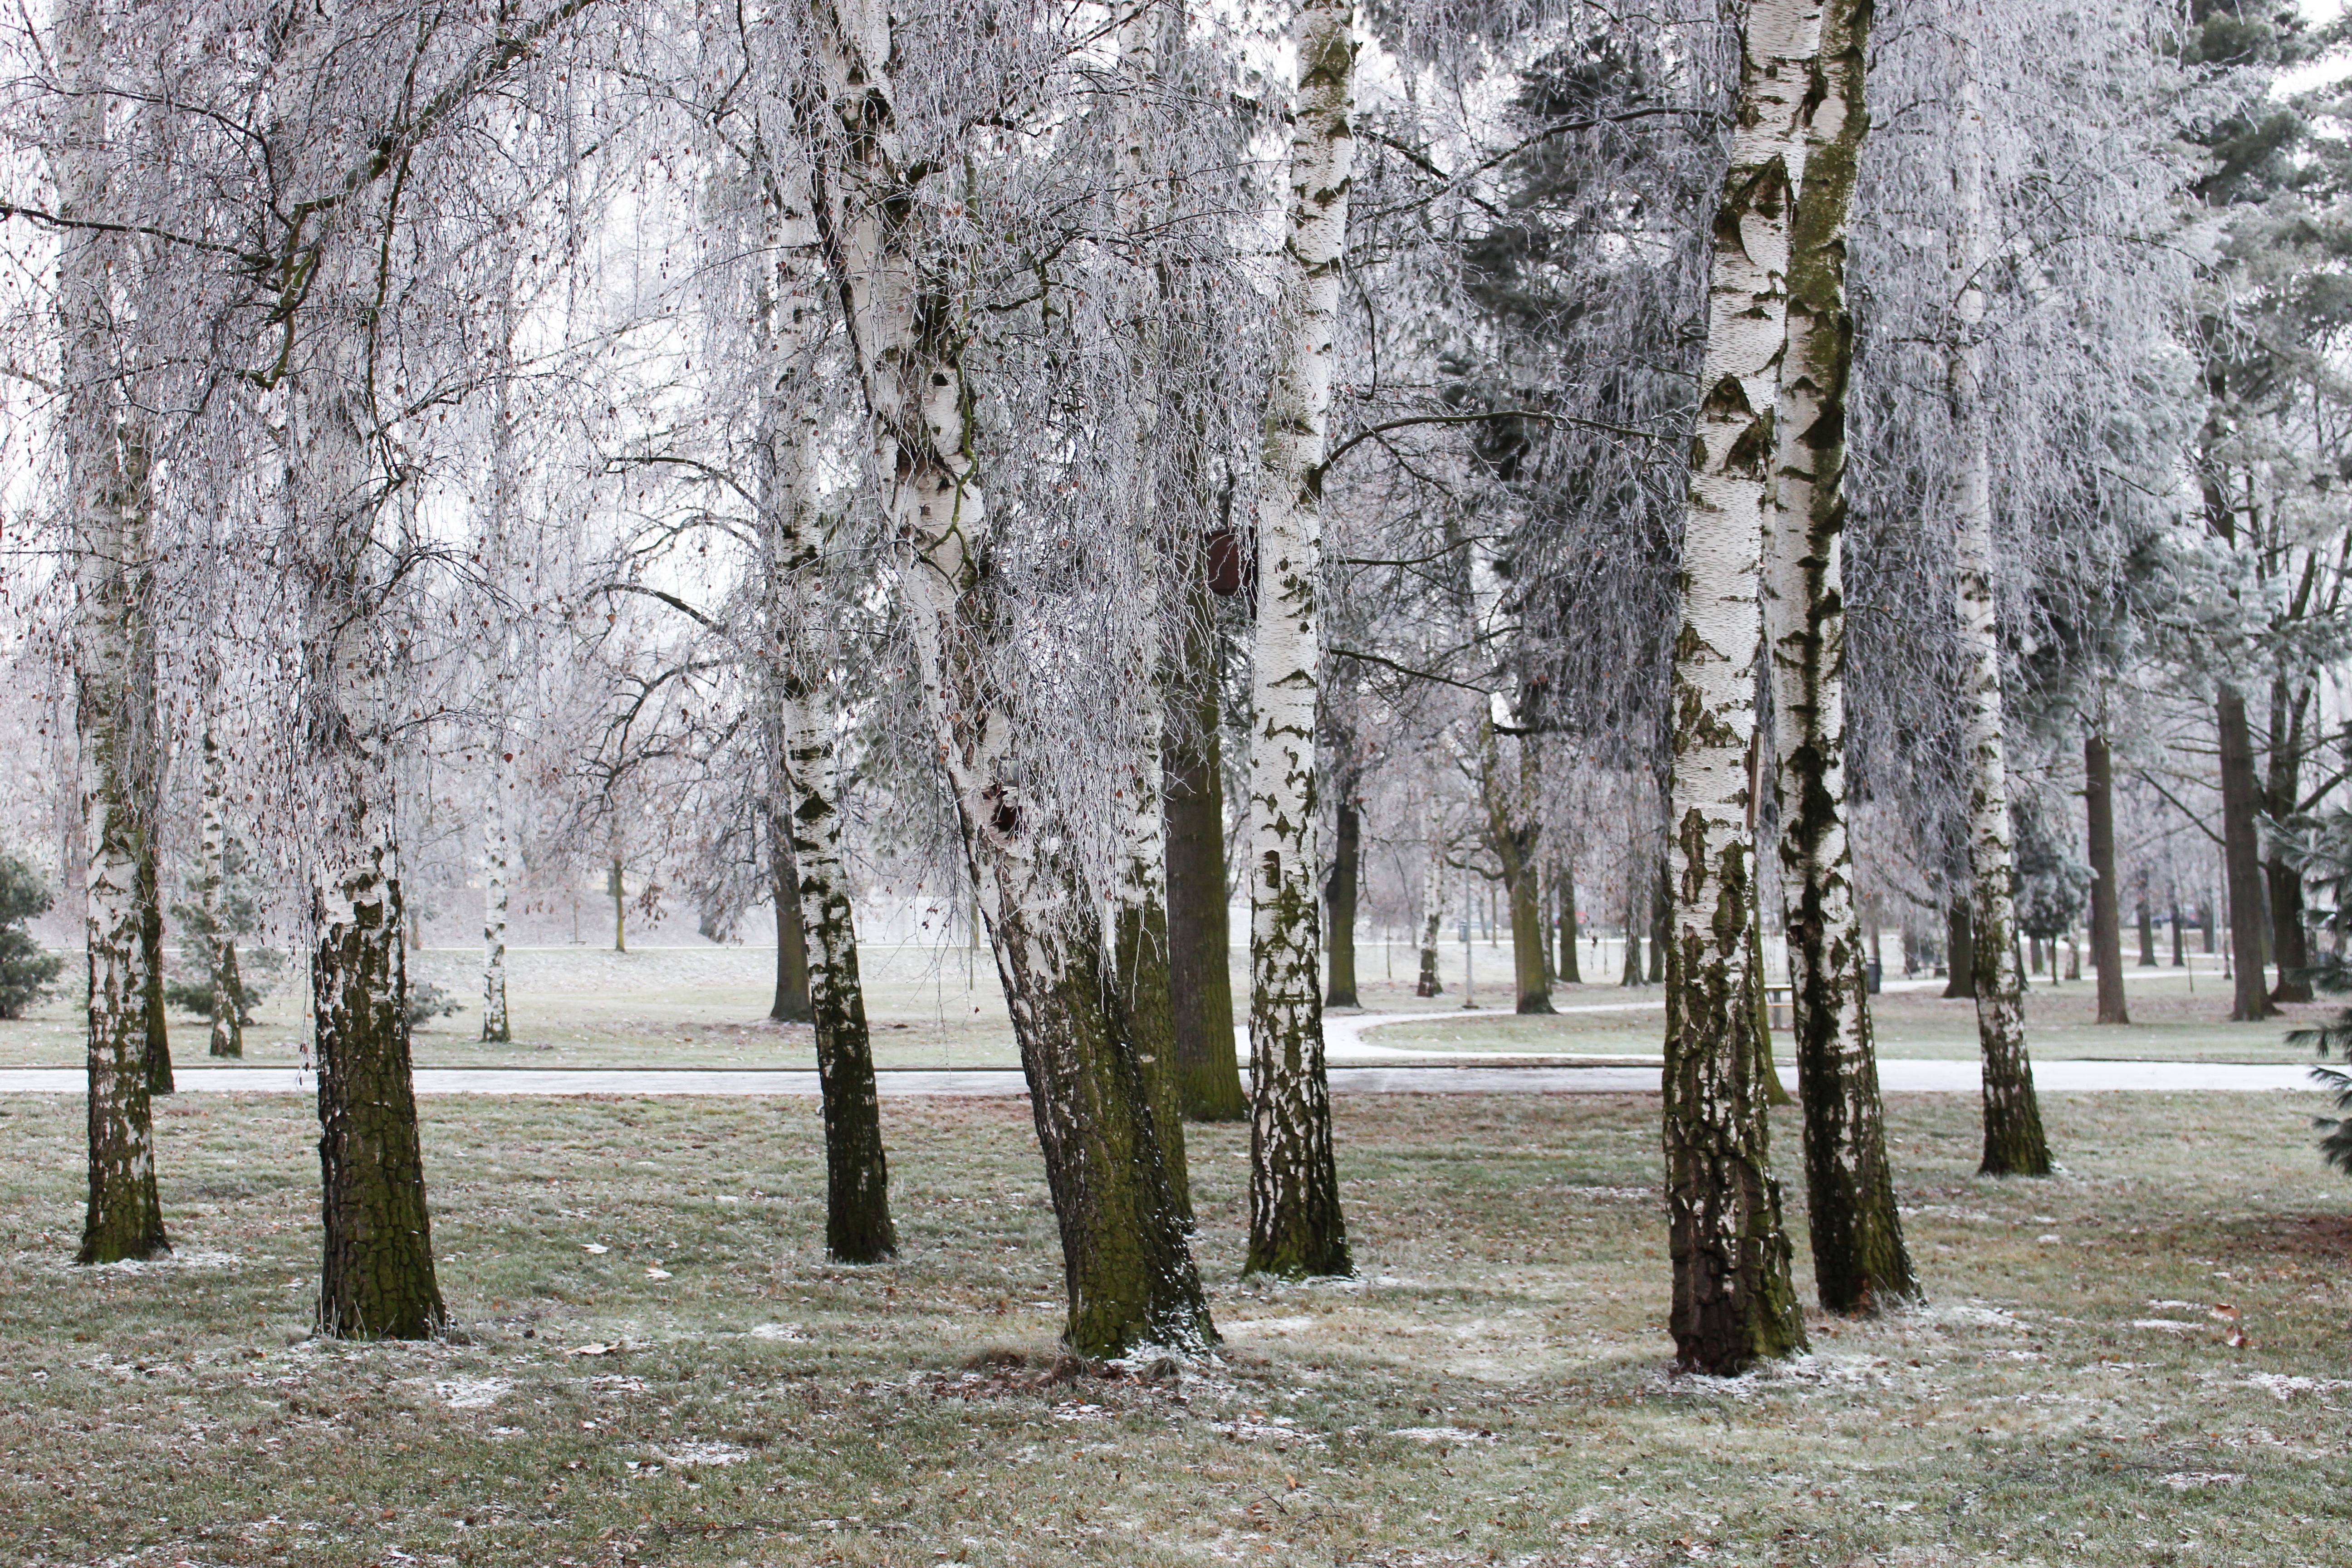
tree, nature, forest, branch, snow, winter, plant, frost, ice, birch, park, season, deciduous, grove, woodland, habitat, ecosystem, flowering plant, natural environment, woody plant, temperate coniferous forest, land plant, frostbite, frostbitten twig